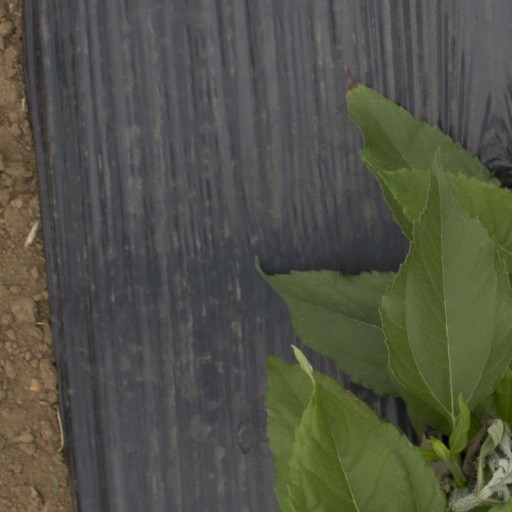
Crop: Jerusalem artichoke